Voice Without a Shadow

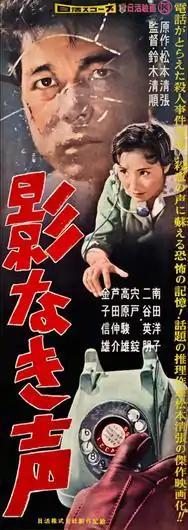
Japanese movie poster

is a 1958 Japanese mystery film directed by Seijun Suzuki for the Nikkatsu Corporation. It is based on a novel by mystery writer Seichō Matsumoto.